Salsa
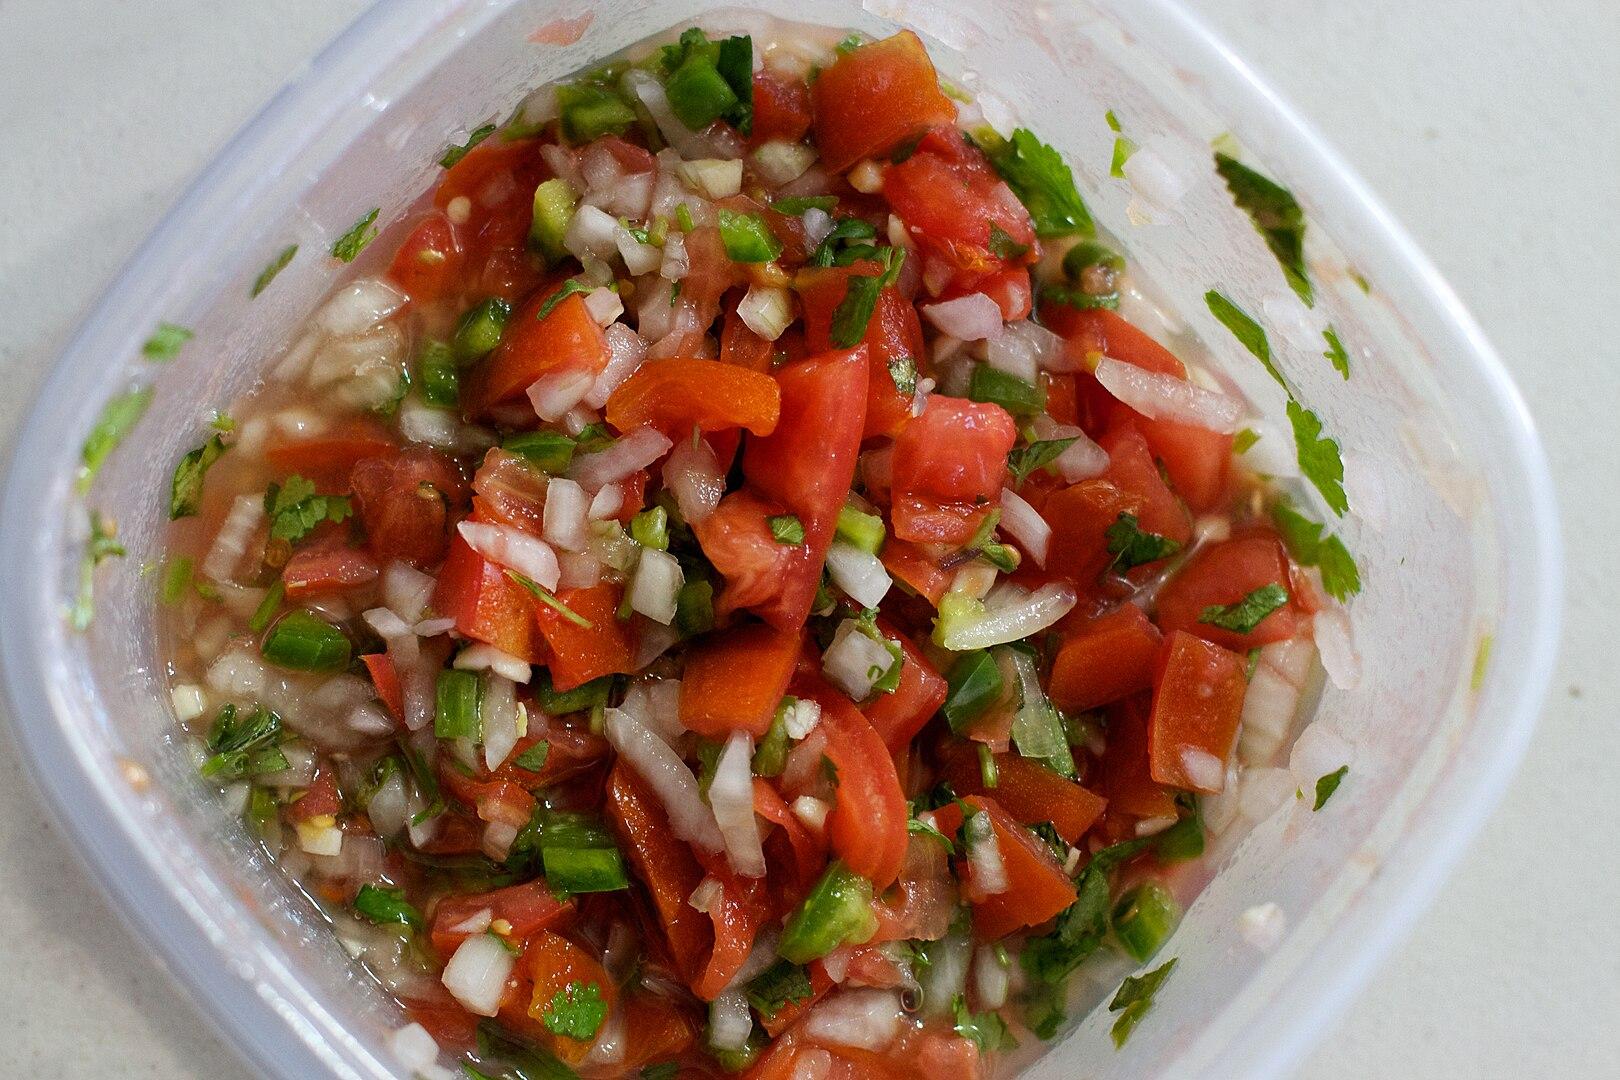
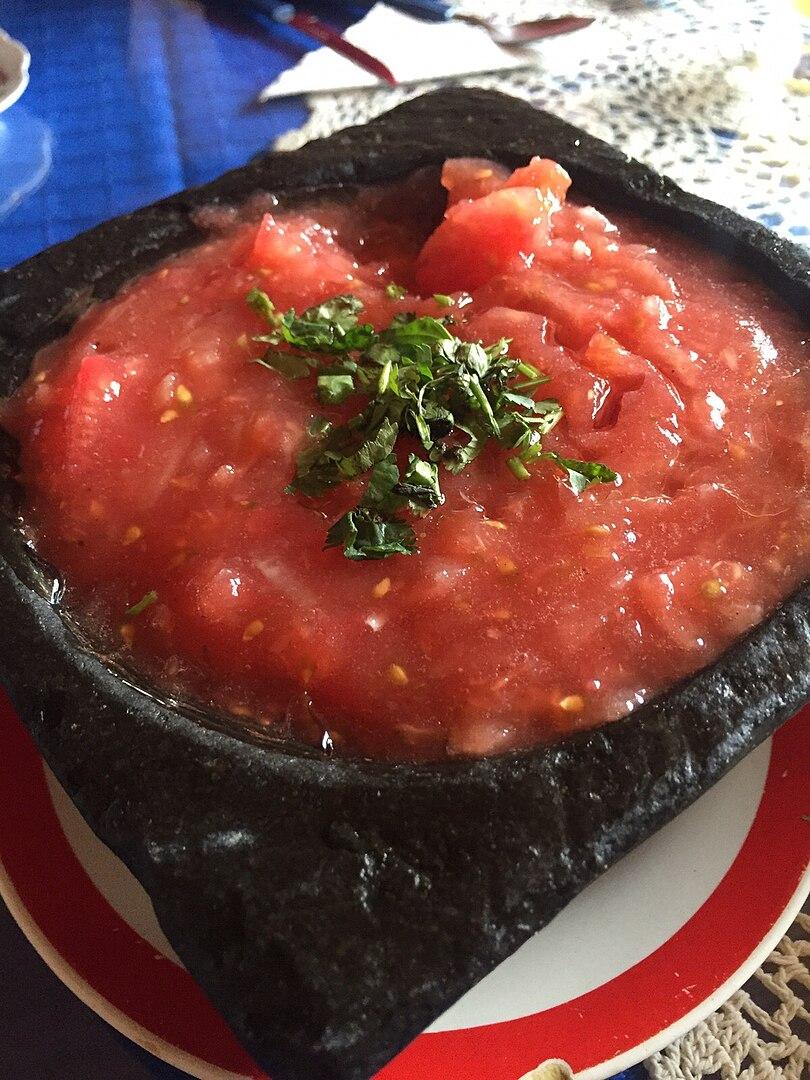
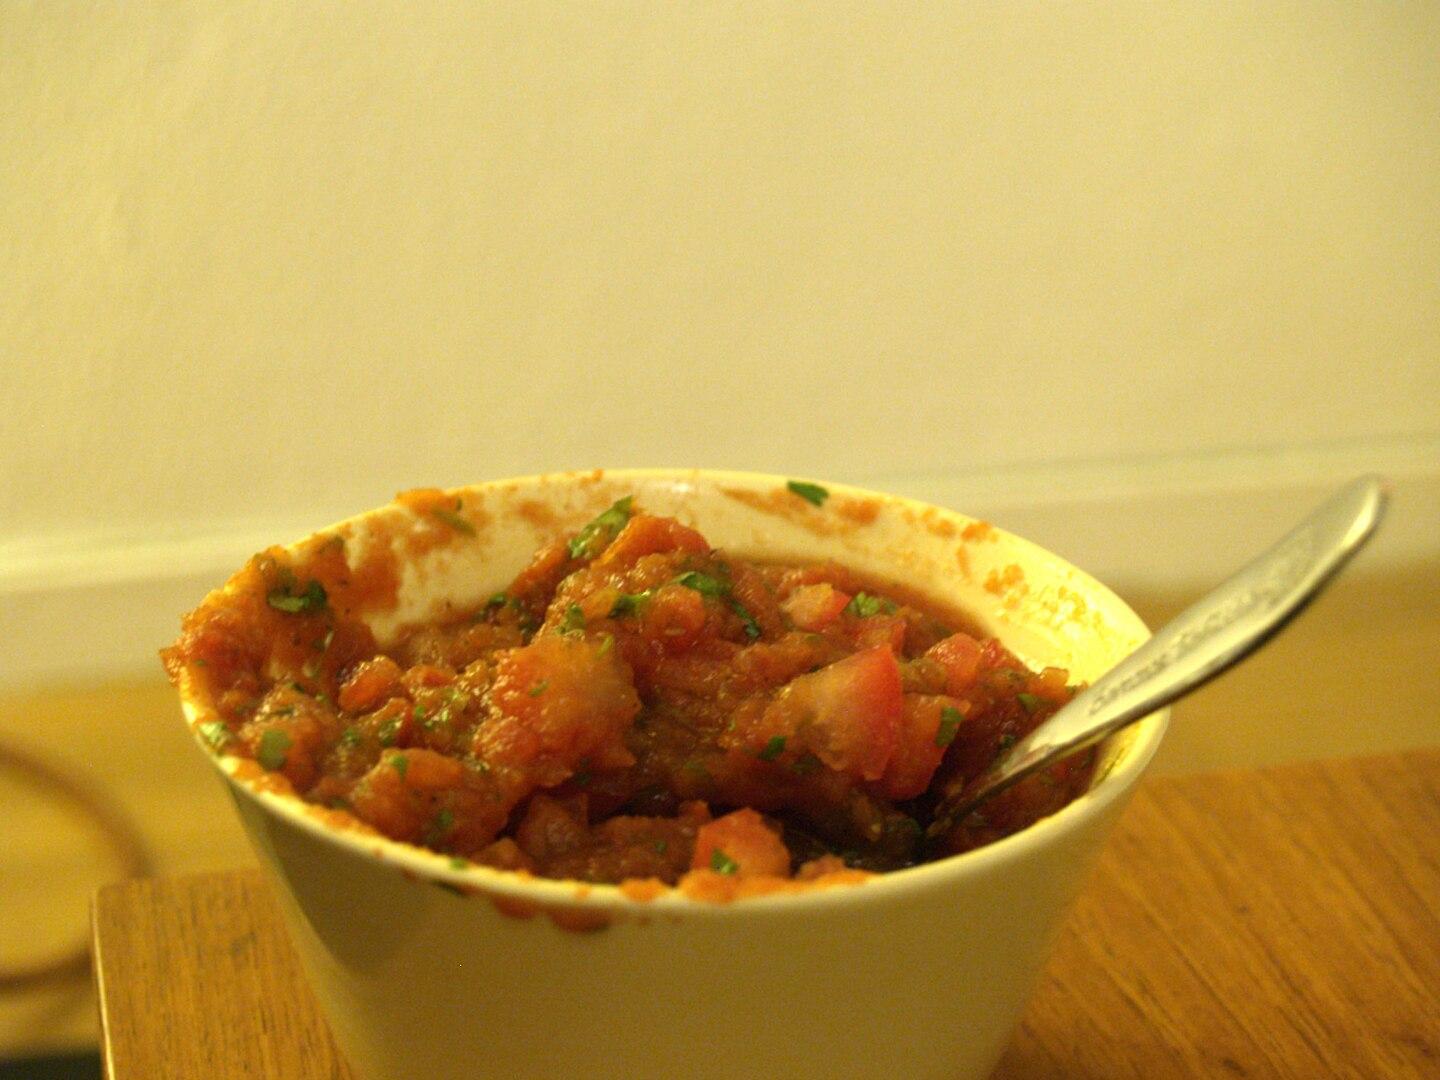
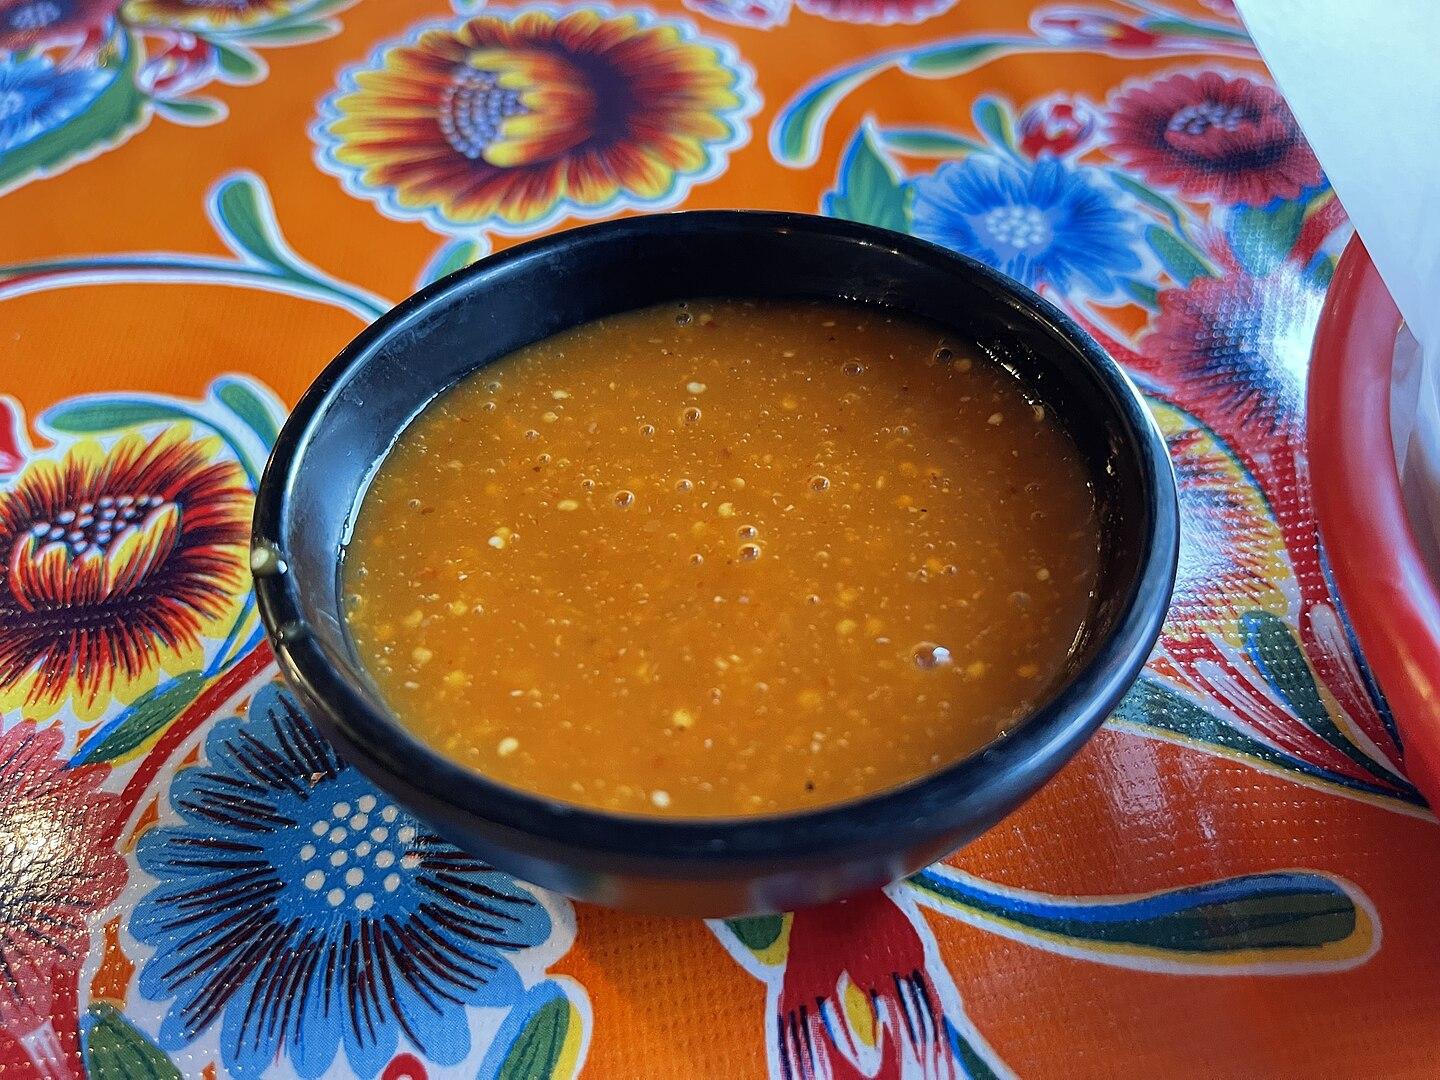
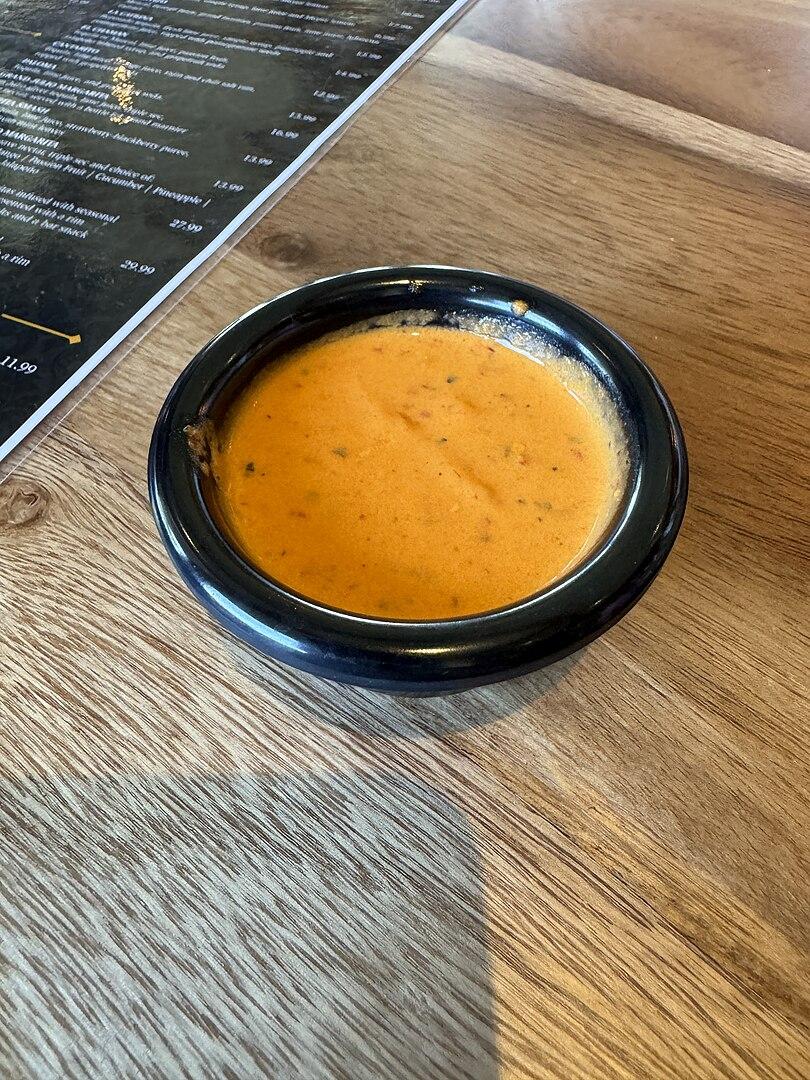
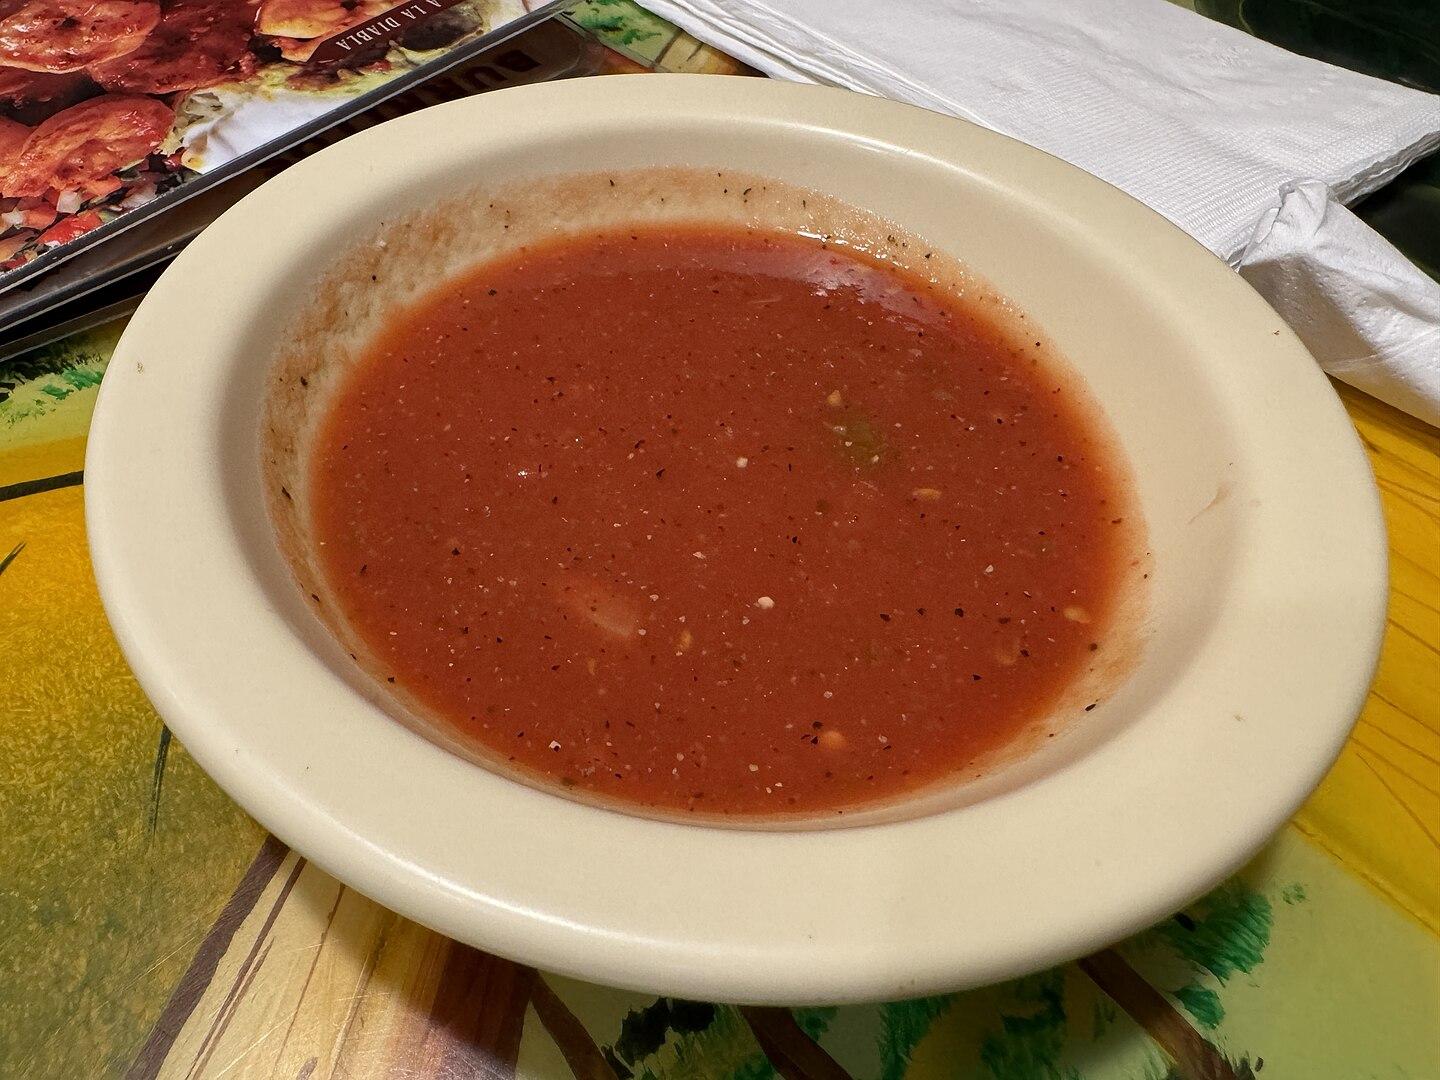
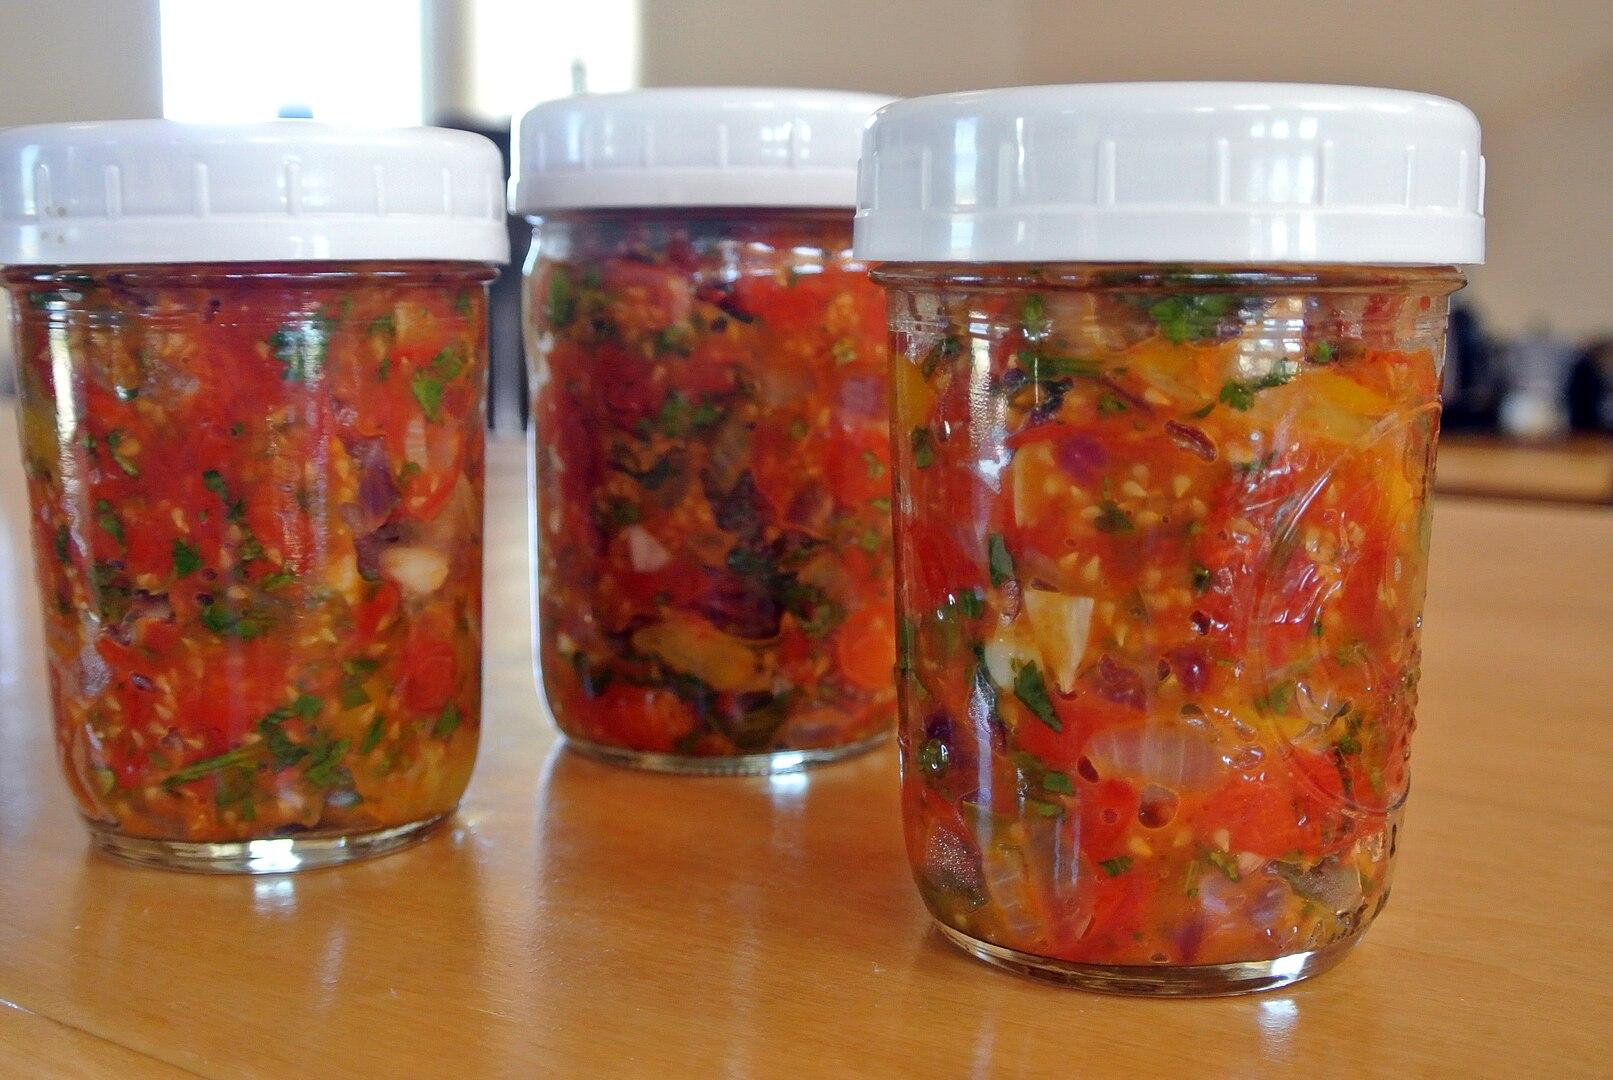
Also known as:
af - Afrikaans: Salsa
ar - Arabic: سالسا
be - Belarusian: Сальса
ca - Catalan: Salsa
cs - Czech: Salsa
de - German: Salsa
en-simple - Simple English: Salsa
es - Spanish: Salsas de la gastronomía mexicana
fa - Persian: سس سالسا
fi - Finnish: Salsa
fr - French: Sauce salsa
he - Hebrew: רוטב סלסה
hu - Hungarian: Salsa szósz
hy - Armenian: Սալսա
id - Indonesian: Salsa
it - Italian: Salsa
ja - Japanese: サルサ
jv - Javanese: Salsa
kk - Kazakh: Сальса
ko - Korean: 살사
lt - Lithuanian: Salsa
ml - Malayalam: സൽസ
ms - Malay: Salsa
nb - Norwegian Bokmål: Salsa
nl - Dutch: Salsa
nn - Norwegian Nynorsk: Salsa til mat
pl - Polish: Salsa
pt - Portuguese: Salsa
ru - Russian: Сальса
sk - Slovak: Salsa
sr - Serbian: Салса
sv - Swedish: Salsa
th - Thai: ซัลซา
tr - Turkish: Salsa
uk - Ukrainian: Сальса
vi - Vietnamese: Salsa
yue - Cantonese: 莎莎醬
zh - Chinese: 萨尔萨酱
Category: condiment (tomato-based sauce)
Cuisine: Mexican
Associated cuisines: Mexican
Area: Mexico
Countries: Mexico
Region: Central America, , , ,
This food usually serves as condiments , stirred into soups and stews. They may be raw or cooked, and are generally served at room temperature. They can be made with fruit, corn, or black beans.